Jasvinder Sanghera

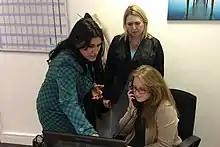
Sanghera (left) in 2016

Dame Jasvinder Kaur Sanghera, (born Derby, England September 1965) is a British author and campaigner against forced marriages and abuse.